Siv Holma

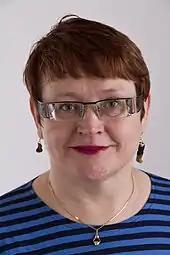
Siv Holma in 2010

Siv Holma (27 August 1952 – 24 October 2016) was a Swedish politician (Left Party), and former member of the Riksdag serving from 1998 to 2014. She was a Tornedalian.